The Source (2011 film)

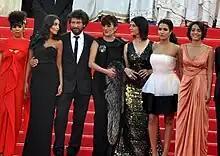
Cast and crew at the Cannes Film Festival for the premiere of the film

The film was produced by France's Elzevir Films and Oï Oï Oï Productions, in co-production with France 3 Cinéma and EuropaCorp. Other than the 64% French investment, Belgian companies contributed 14%, Italian 12% and Moroccan 10%. It was pre-bought by Canal+ and CinéCinéma and received support from Eurimages. The total budget was 7.99 million euro.